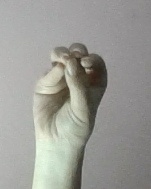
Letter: ha